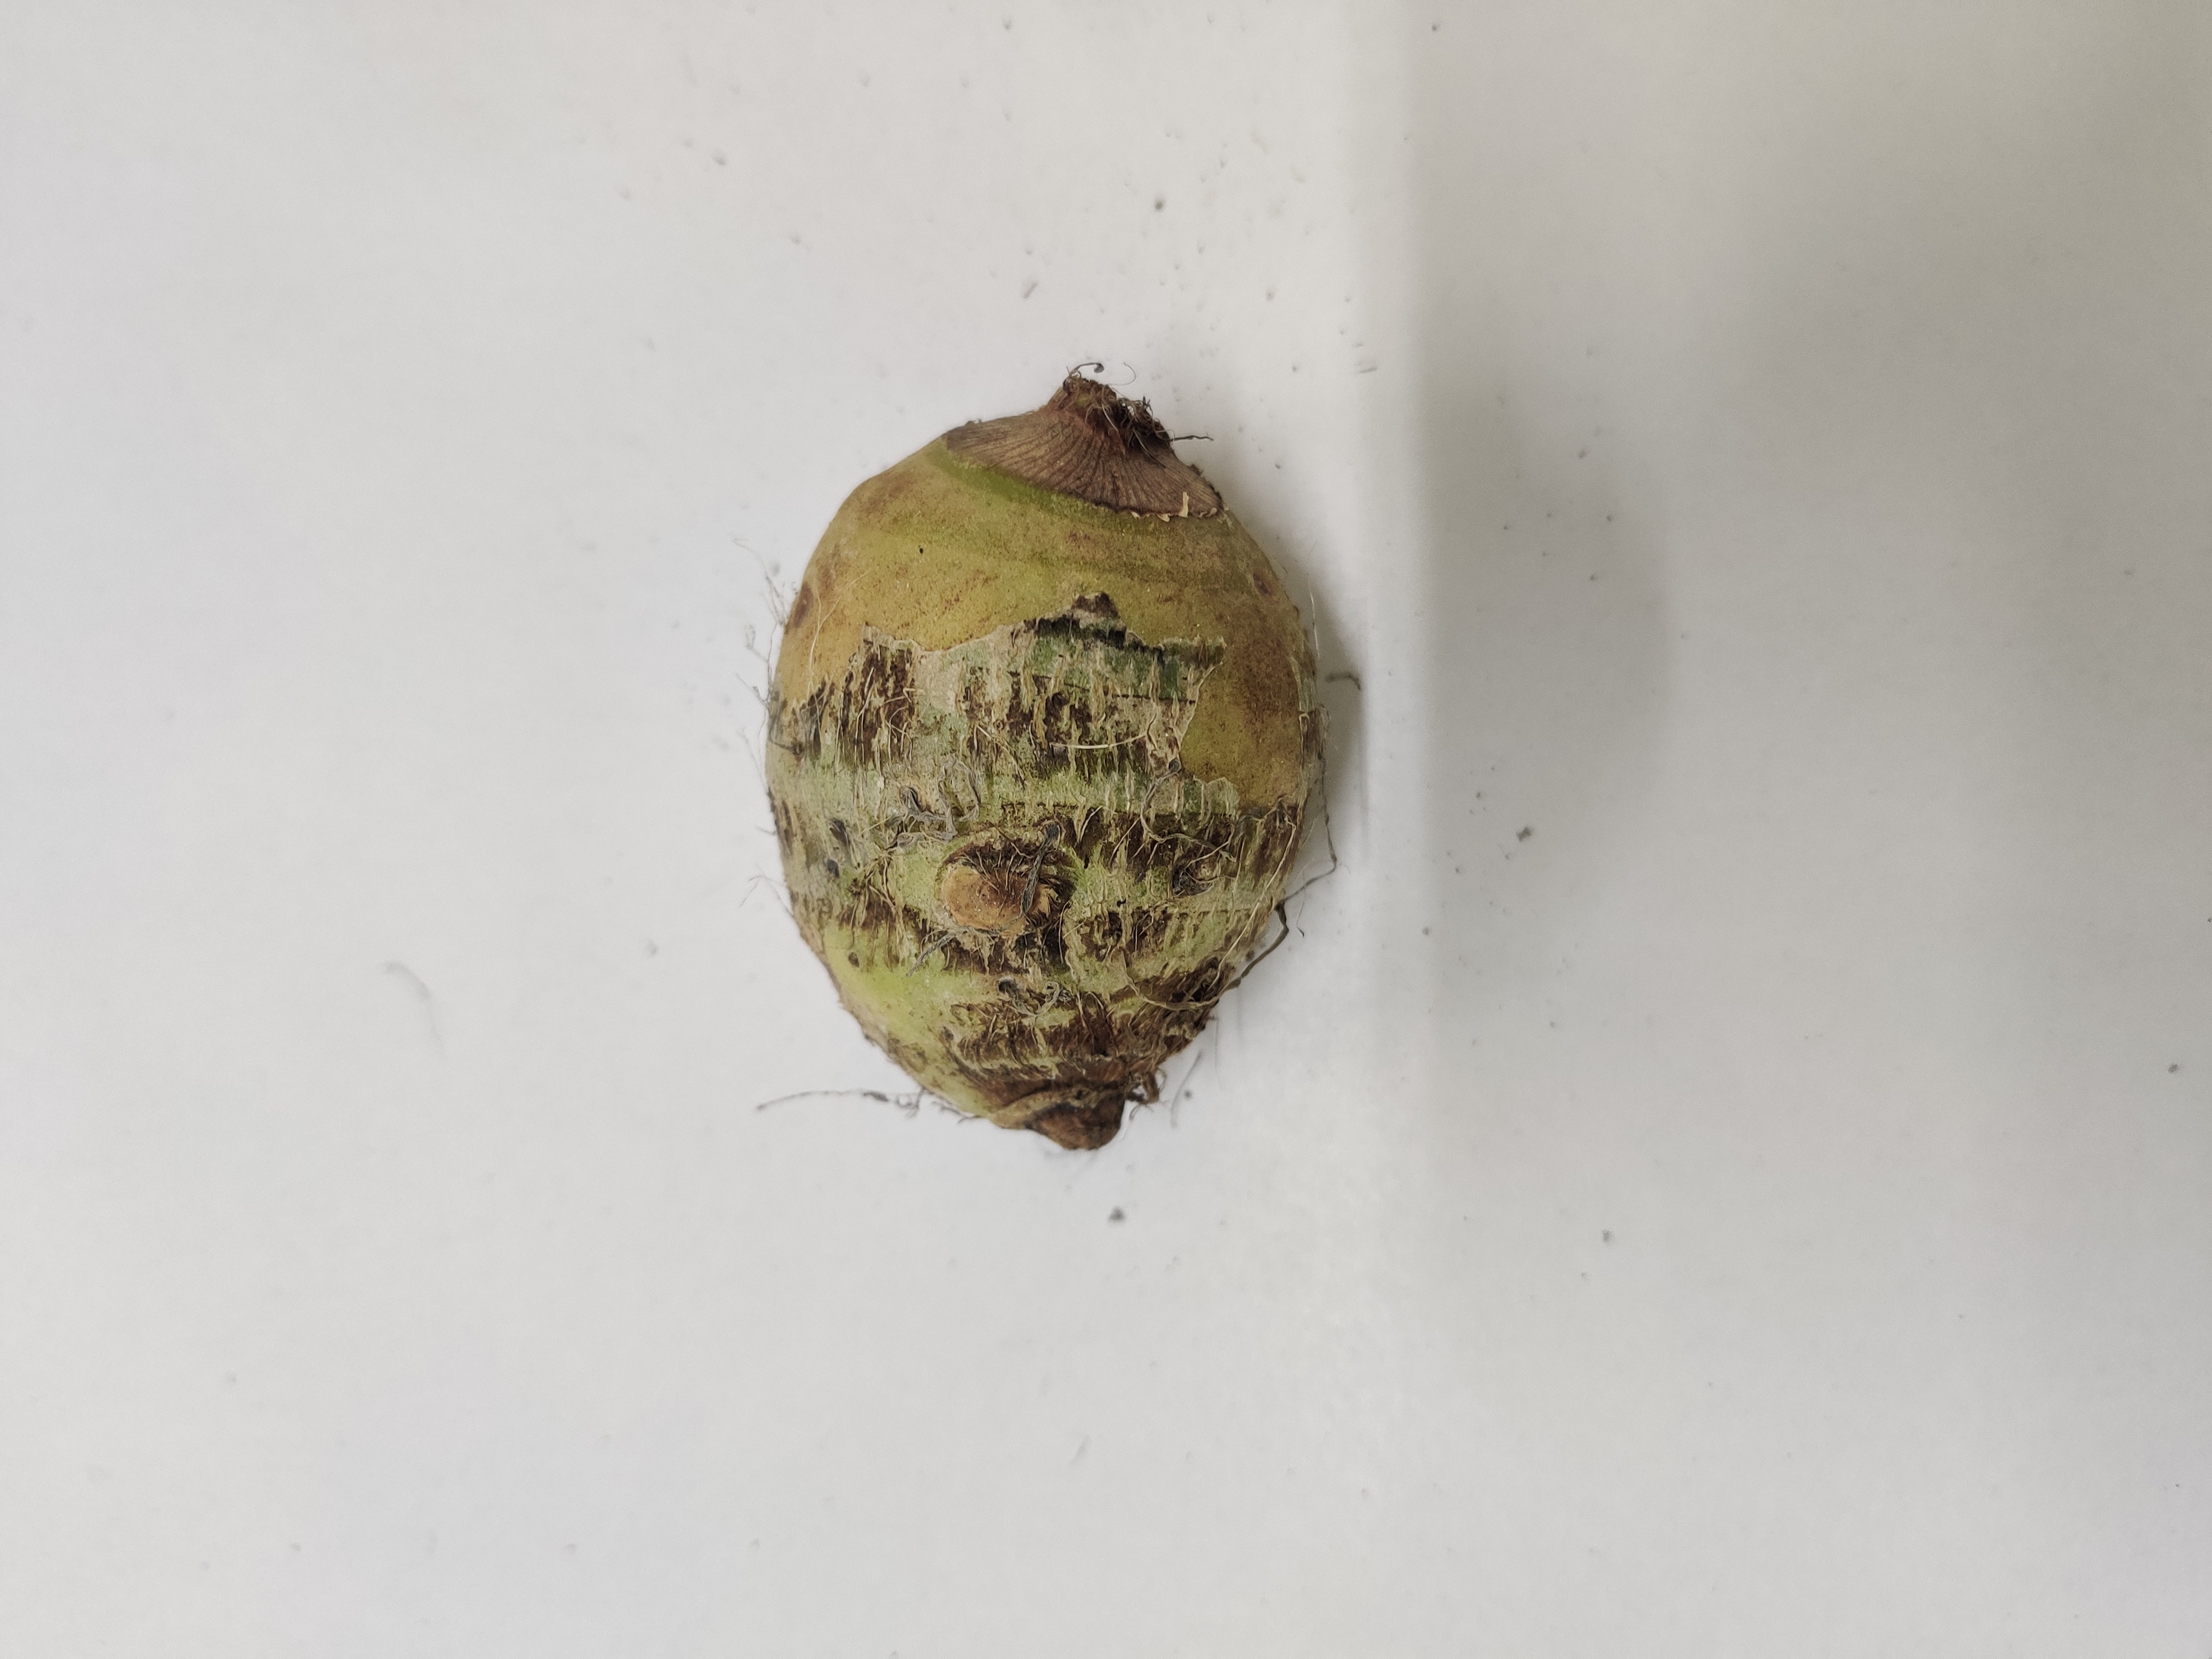
Crop: Taro root
Condition: Damaged